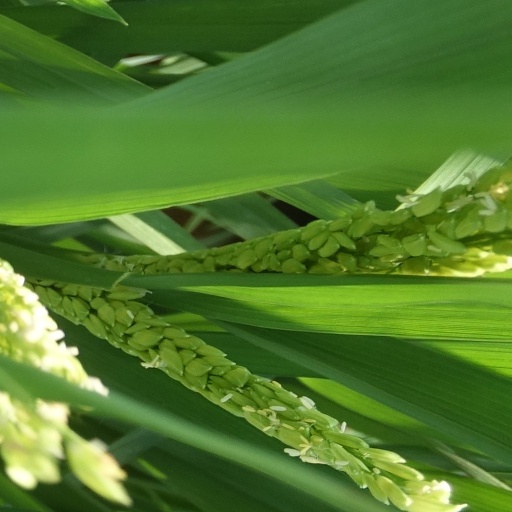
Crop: rice